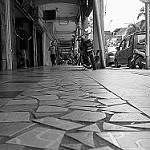
Scene: Outdoor